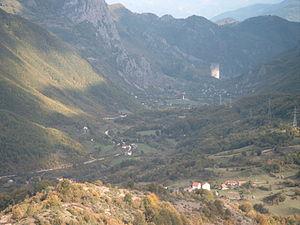
Doljani est un village de Bosnie-Herzégovine. Il est situé dans la municipalité de Jablanica, dans le canton d'Herzégovine-Neretva et dans la Fédération de Bosnie-et-Herzégovine. Selon les premiers résultats du recensement bosnien de 2013, il compte 568 habitants.